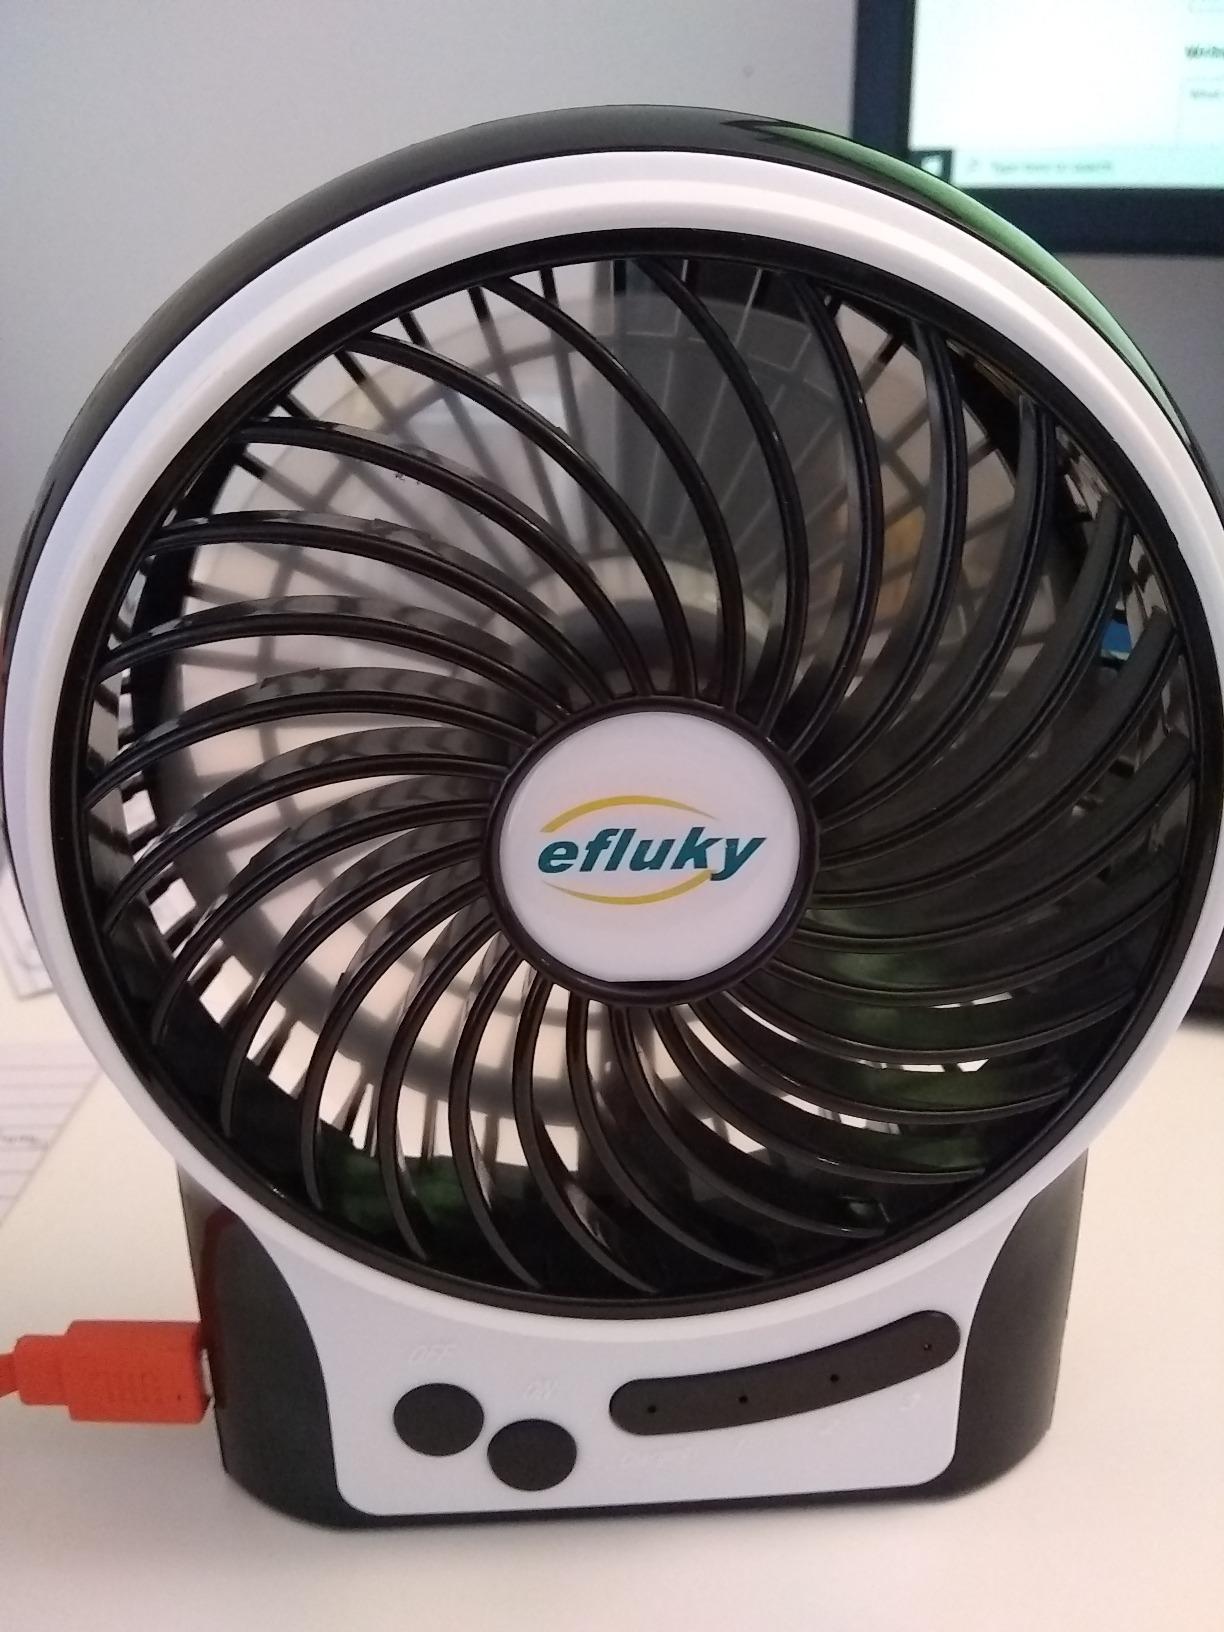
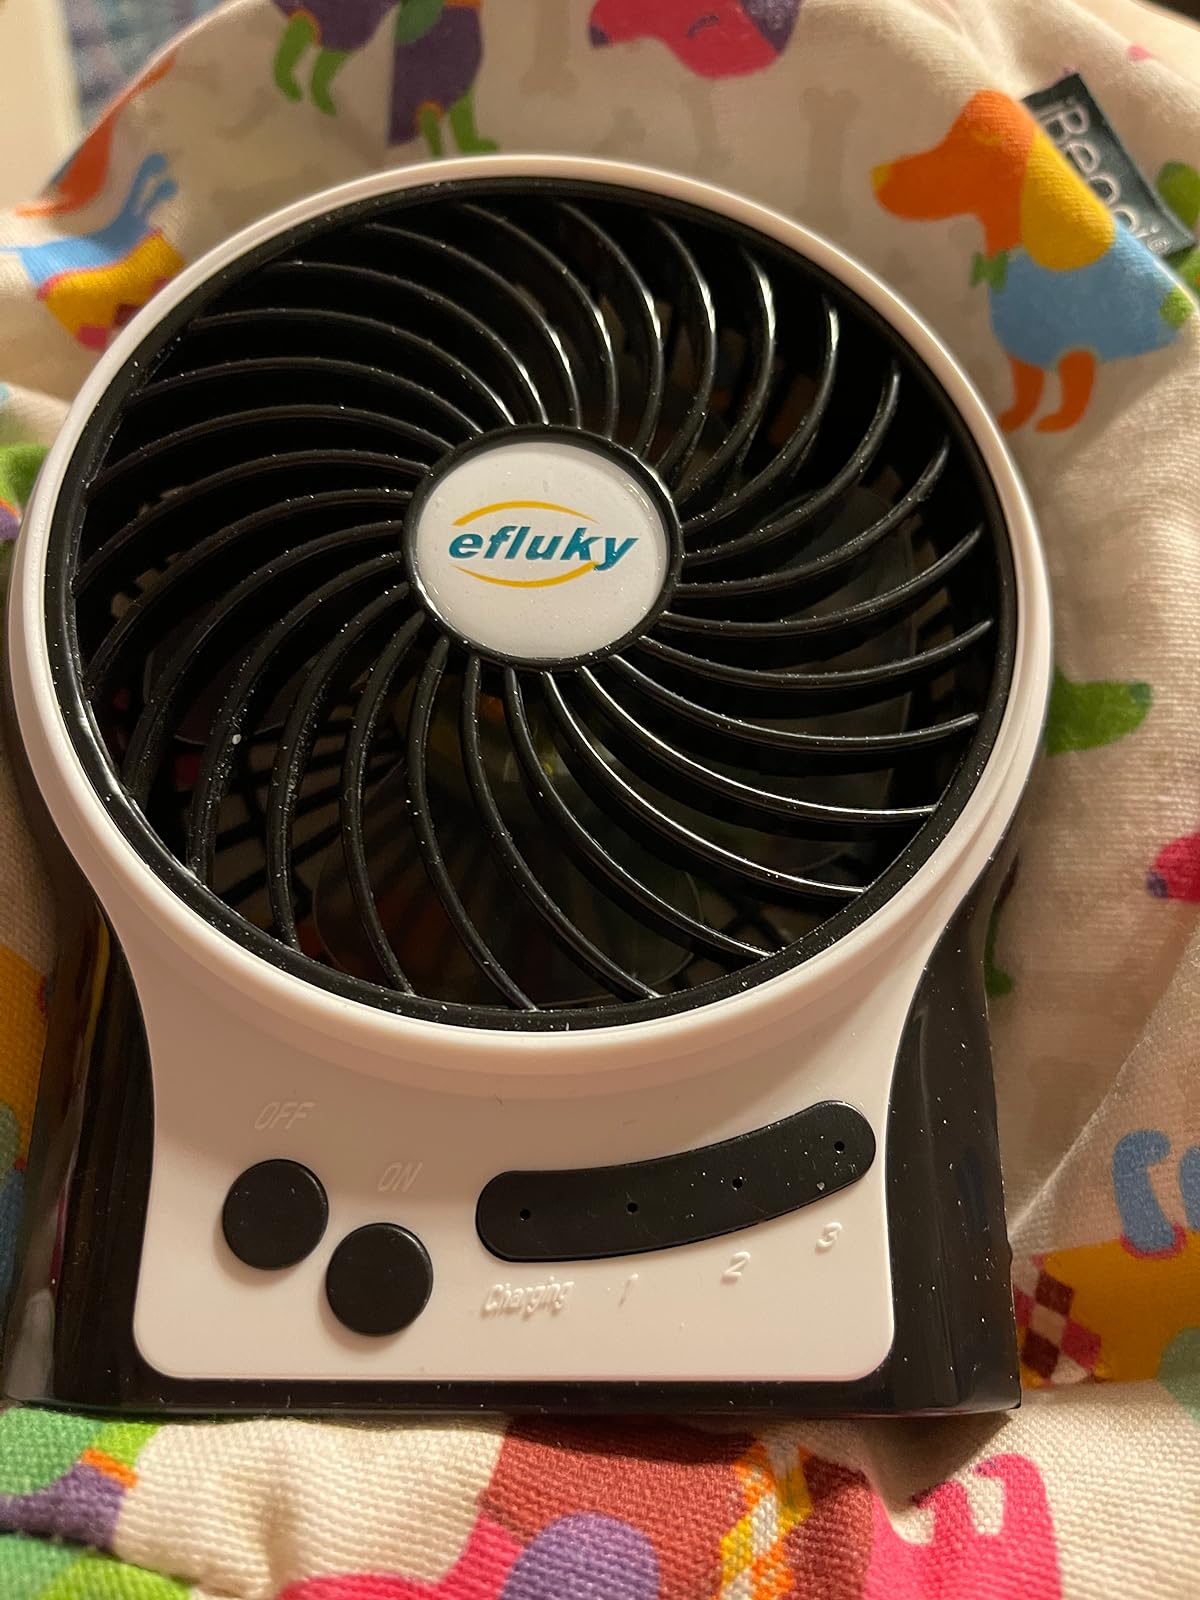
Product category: fan
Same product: yes